Denny (hybrid hominin)

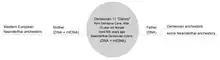
Denisova 11, genetic tree of ancestors

Denny (Denisova 11) is an ~90,000 year old fossil specimen belonging to a ~13-year-old Neanderthal-Denisovan hybrid girl. To date, she is the only first-generation hybrid hominin ever discovered. "Denny’s" remains consist of a single fossilized fragment of a long bone discovered among over 2,000 visually unidentifiable fragments excavated at the Denisova Cave in the Altai Mountains, Russia in 2012.